Warlock (Cartmel novel)

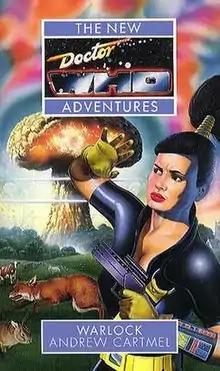

Warlock is an original novel written by Andrew Cartmel and based on the long-running British science fiction television series "Doctor Who". It features the Seventh Doctor, Ace and Bernice. The book is the middle novel in the "War trilogy", following on from "" and concluding in "Warchild". A prelude to the novel, also penned by Cartmel, appeared in "Doctor Who Magazine" #221.